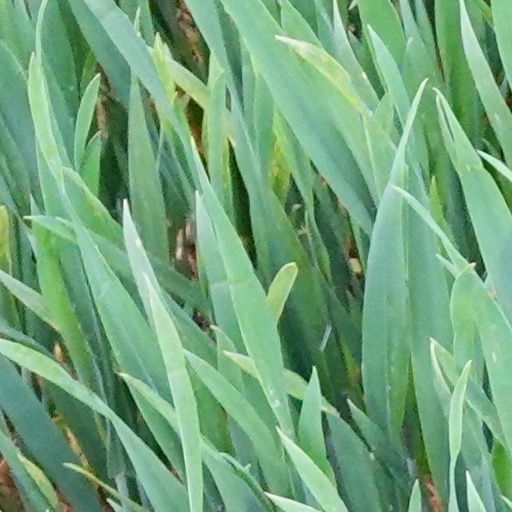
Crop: wheat